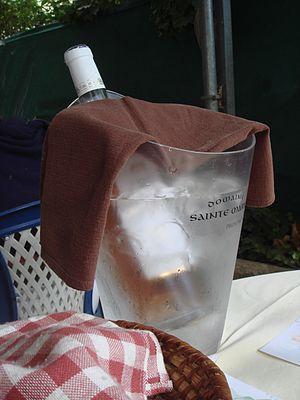
Vin rosé IGP Mont-Caume
Le mont-caume, appelé vin de pays du Mont Caume jusqu'en 2009, est un vin français d'indication géographique protégée fabriqué dans le Var, à Toulon et dans ses alentours.